King Baggot

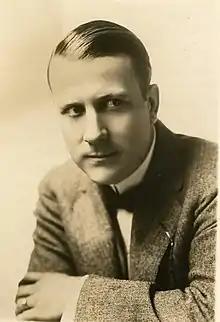
Baggot in 1915

William King Baggot (November 7, 1879 – July 11, 1948) was an American actor, film director, and screenwriter. He was an internationally famous movie star of the silent film era. The first individually publicized leading man in America, Baggot was referred to as "King of the Movies," "The Most Photographed Man in the World" and "The Man Whose Face Is as Familiar as the Man in the Moon."